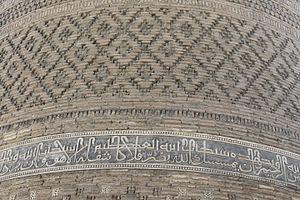
Détail minaret Kalon
Boukhara est une ville d'Ouzbékistan, située au centre-sud du pays. C'est la capitale de la province de Boukhara. Ses habitants sont les Boukhariotes.